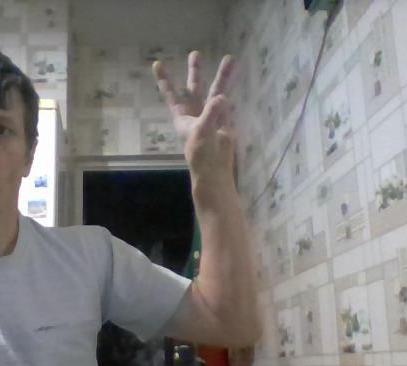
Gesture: three